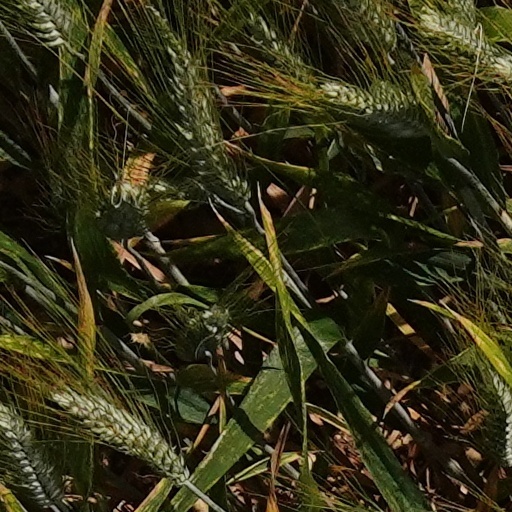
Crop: wheat